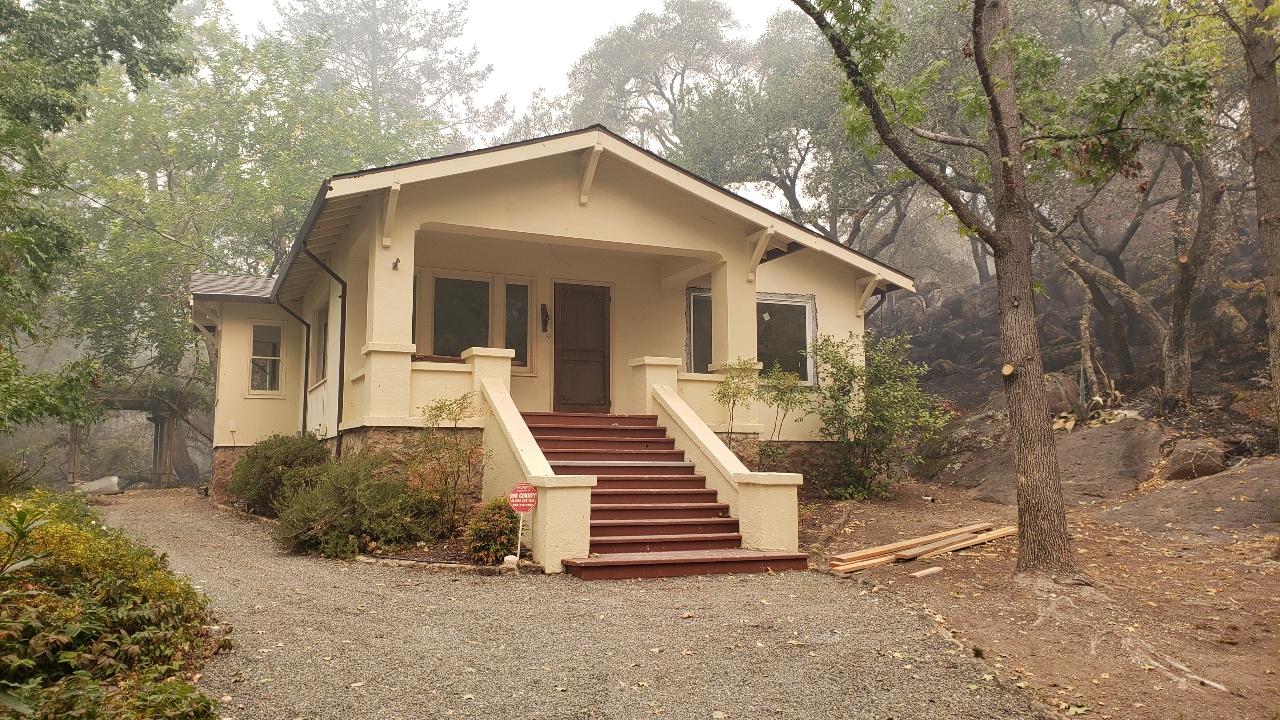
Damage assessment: no_damage